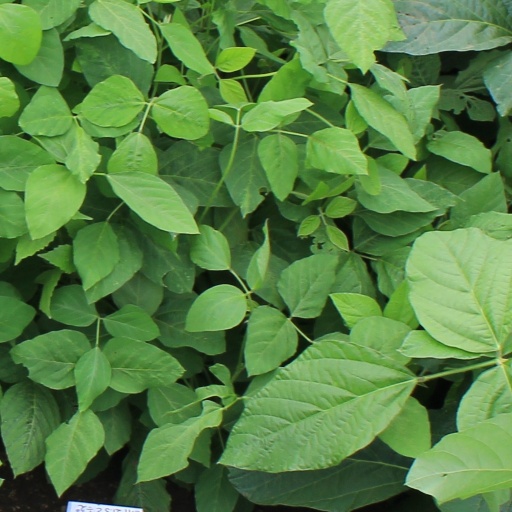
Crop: soybean